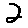
Label: 2